Meitei culture

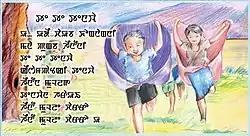
"Te Te Tenawaa" (lit. "Te Te Parrot") - a traditional Meitei children's song of Kangleipak

The Meitei folktale of Uchek Langmeitong (Uchek Langmeidong), also known as Chekla Langmeitong (Chekla Langmeidong), of Ancient Kangleipak (early Manipur), narrates the tragic story of a mortal girl named "Hayainu" (alias "Nongdam Atombi"), who turned herself into a as she was unable to suffer the ill treatments of her cruel and selfish stepmother, in her father's absence.